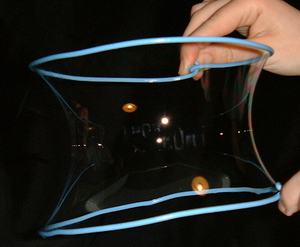
Photo d'un film de savon matérialisant une caténoïde
En mathématiques et en physique, une surface minimale est une surface minimisant son aire tout en réalisant une contrainte : un ensemble de points, ou le bord de la surface, est d'avance déterminé. Si un cerceau est retiré d'une bassine d'eau savonneuse, un disque de liquide reste fixé. Un souffle dessus déforme légèrement le disque en une calotte sphérique. Si l'étude fait appel à la mécanique des fluides, le traitement mathématique utilise le langage des surfaces minimales. Usuellement, une définition oblige de préciser le contexte : quel est l'espace ambiant ? quel sens donner à la notion d'aire ? à la minimisation ?
La caténoïde est une surface minimale entre deux cercles. Dans le cas où ces deux cercles sont coaxiaux, c'est aussi la figure obtenue par révolution d'une chaînette autour de l'axe des abscisses.
En mathématiques, la chaînette est une courbe plane transcendante, qui correspond à la forme que prend un câble lorsqu'il est suspendu par ses extrémités et soumis à une force gravitationnelle uniforme. On lui donne parfois le nom de vélaire.
En mathématiques, le problème de Plateau consiste à montrer, un bord étant donné, l'existence d'une surface minimale s'appuyant sur ce bord. Il fut posé par Joseph-Louis Lagrange en 1760, mais porte le nom de Joseph Plateau, qui s'intéressait aux films de savon. C'était à l'origine un problème de calcul des variations. Actuellement, le problème de l'existence et de la régularité des solutions fait partie de la théorie géométrique de la mesure.
En mathématiques, l'aire est une grandeur relative à certaines figures du plan ou des surfaces en géométrie dans l'espace.